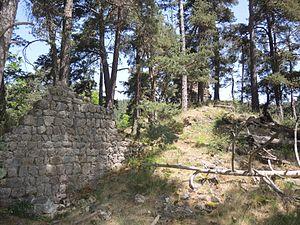
St-Symphorien de Mahun château
La liste des châteaux de l'Ardèche recense de manière non exhaustive les mottes castrales ou châteaux de terre, les châteaux, château fort ou château de plaisance, les châteaux viticoles, les maisons fortes, les manoirs, situés dans le département français de l'Ardèche. Il est fait état des inscriptions et classements au titre des monuments historiques.
Saint-Symphorien-de-Mahun est une commune française, située dans le département de l'Ardèche en région Auvergne-Rhône-Alpes.